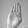
ASL letter: B